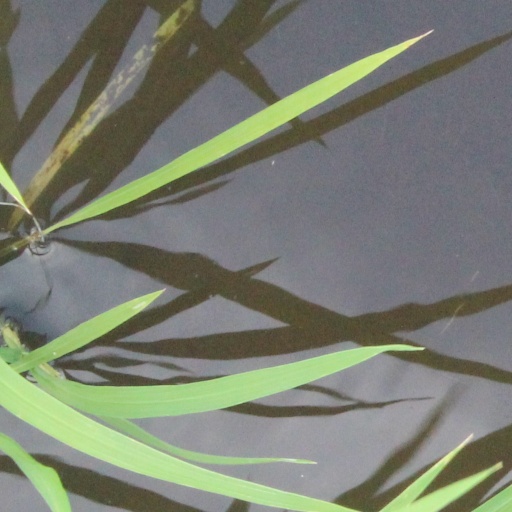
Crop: rice